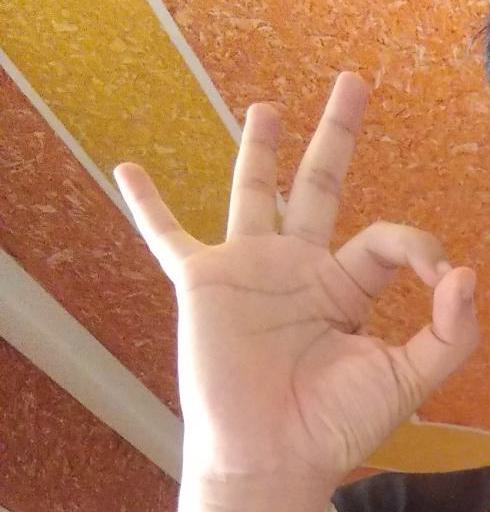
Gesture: ok